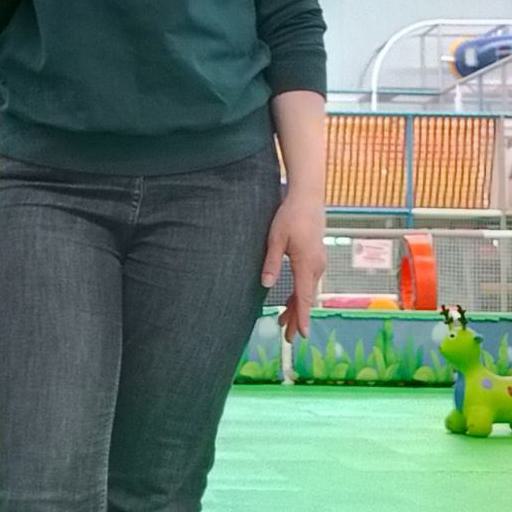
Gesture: no_gesture